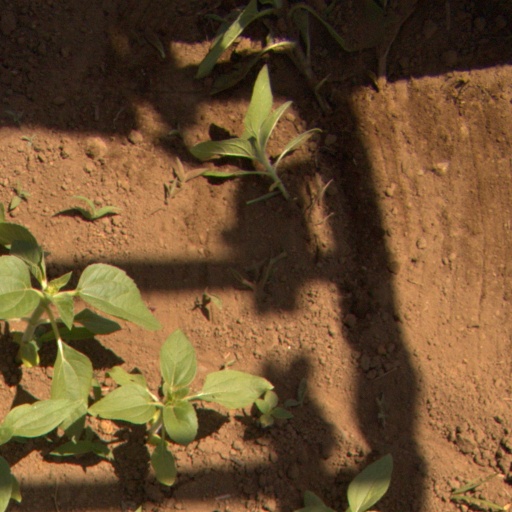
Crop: Jerusalem artichoke